Lou Vairo

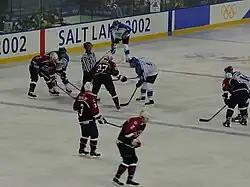
Hockey game photo

Vairo returned to the United States men's national ice hockey team as its head coach at the Ice Hockey World Championships from 2000 to 2003. His best result was fourth place in the 2001 IIHF World Championship, which was the closest the team came to a medal since the bronze at the 1996 Men's Ice Hockey World Championships. He was an assistant coach on the national team in ice hockey at the 2002 Winter Olympics, held in Salt Lake City. The team won a silver medal, its first medal in Olympic ice hockey since the 1980 Winter Olympics. He also coached the United States men's national junior ice hockey team in 2003 World Junior Ice Hockey Championships.